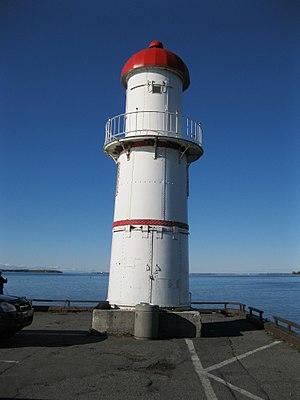
Le phare (avant) est l’un de deux phares jumeaux qui se dressent dans le parc Saint-Louis, secteur de loisirs municipal situé au bord de l’eau, à Lachine, Québec, Canada.
Cet article recense les lieux patrimoniaux de Montréal inscrit au répertoire des lieux patrimoniaux du Canada, qu'ils soient de niveau provincial, fédéral ou municipal.